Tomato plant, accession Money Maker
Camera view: vertical (180 deg); turntable rotation: 150 degrees
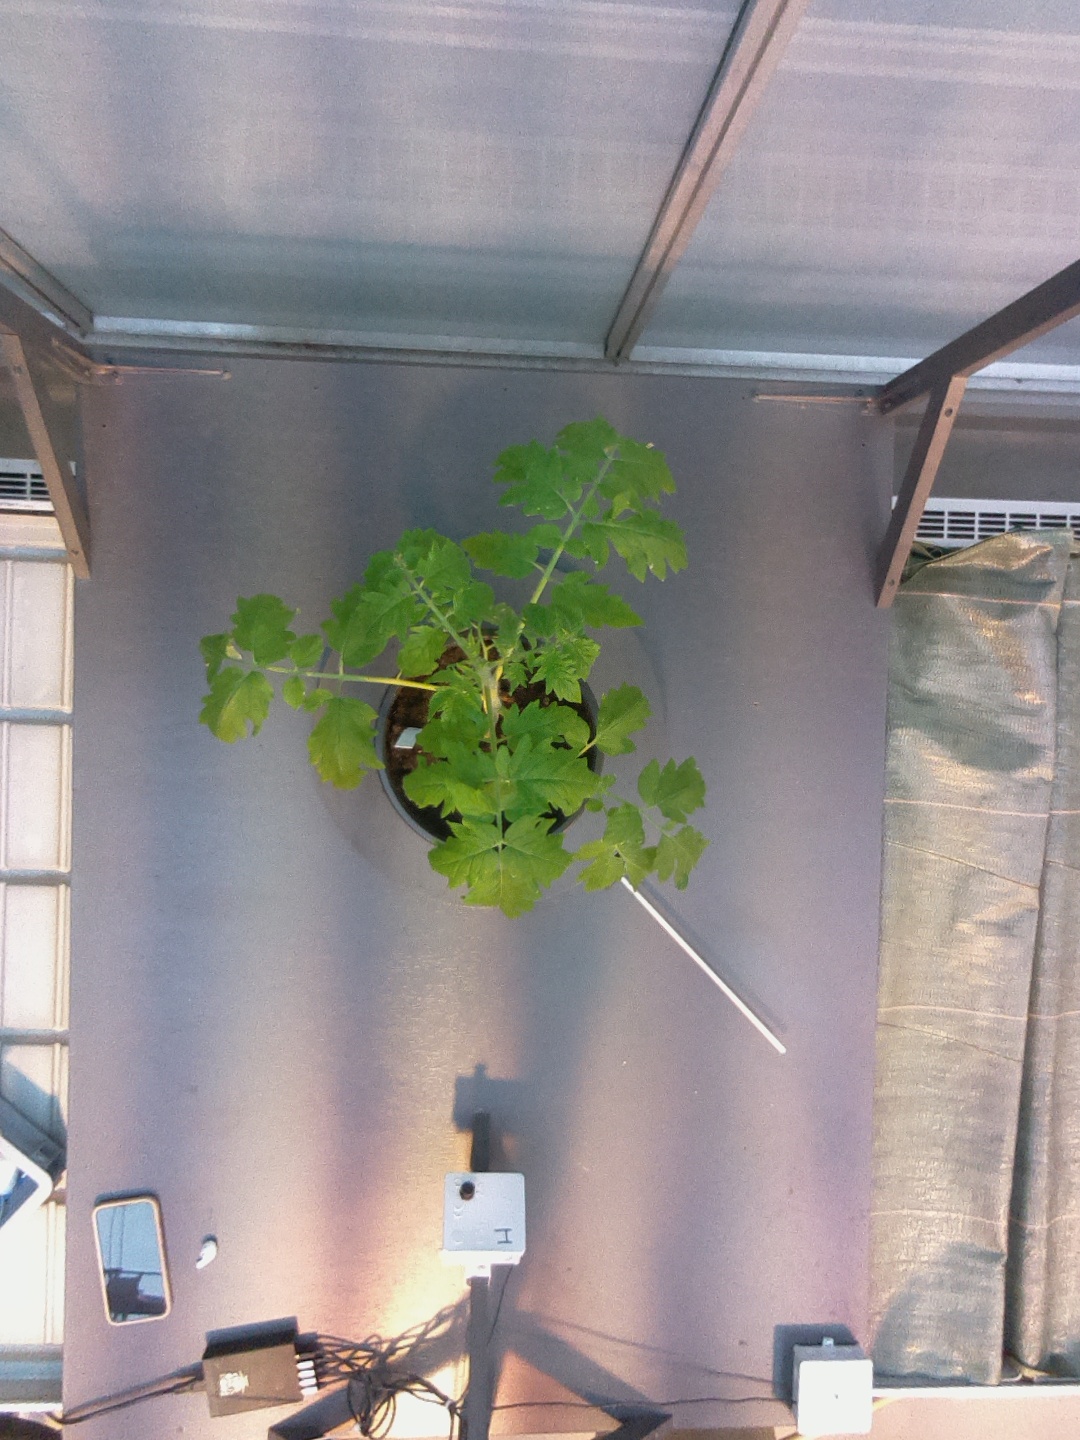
BBCH growth stage 14: 8 of true leaves visible